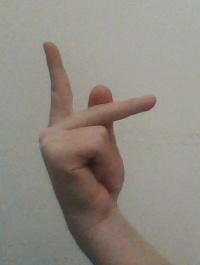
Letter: dha